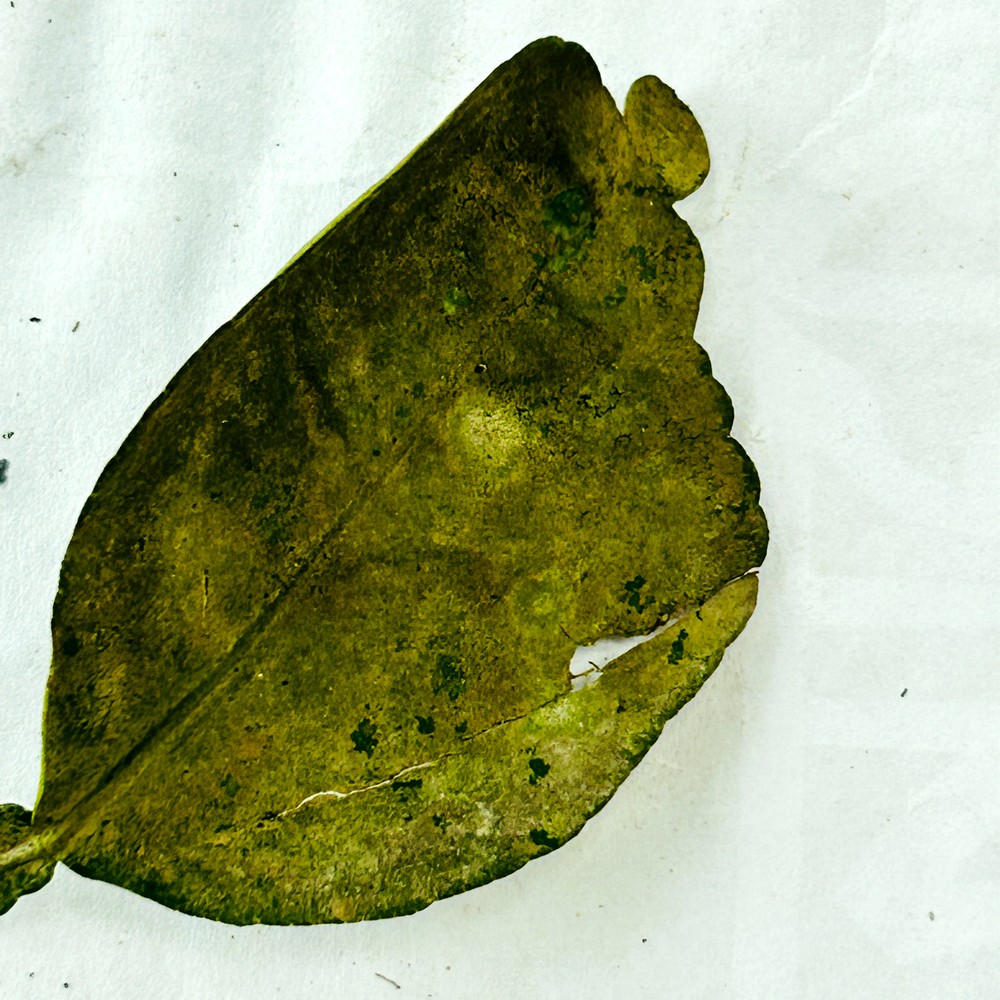
Label: Sooty Mould